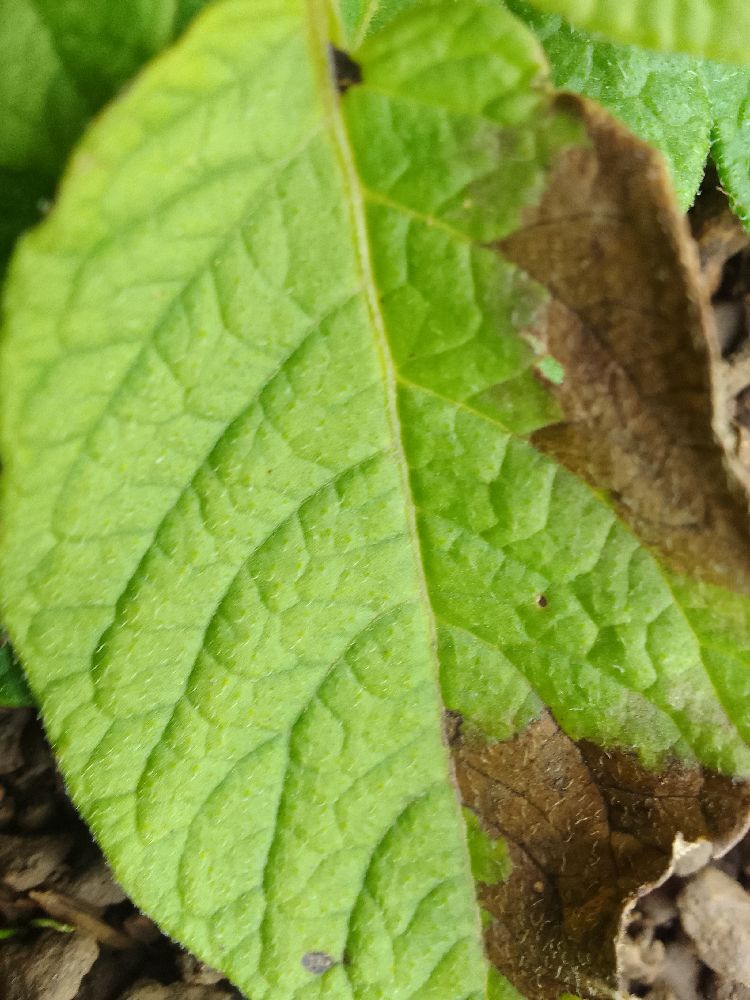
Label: Late blight